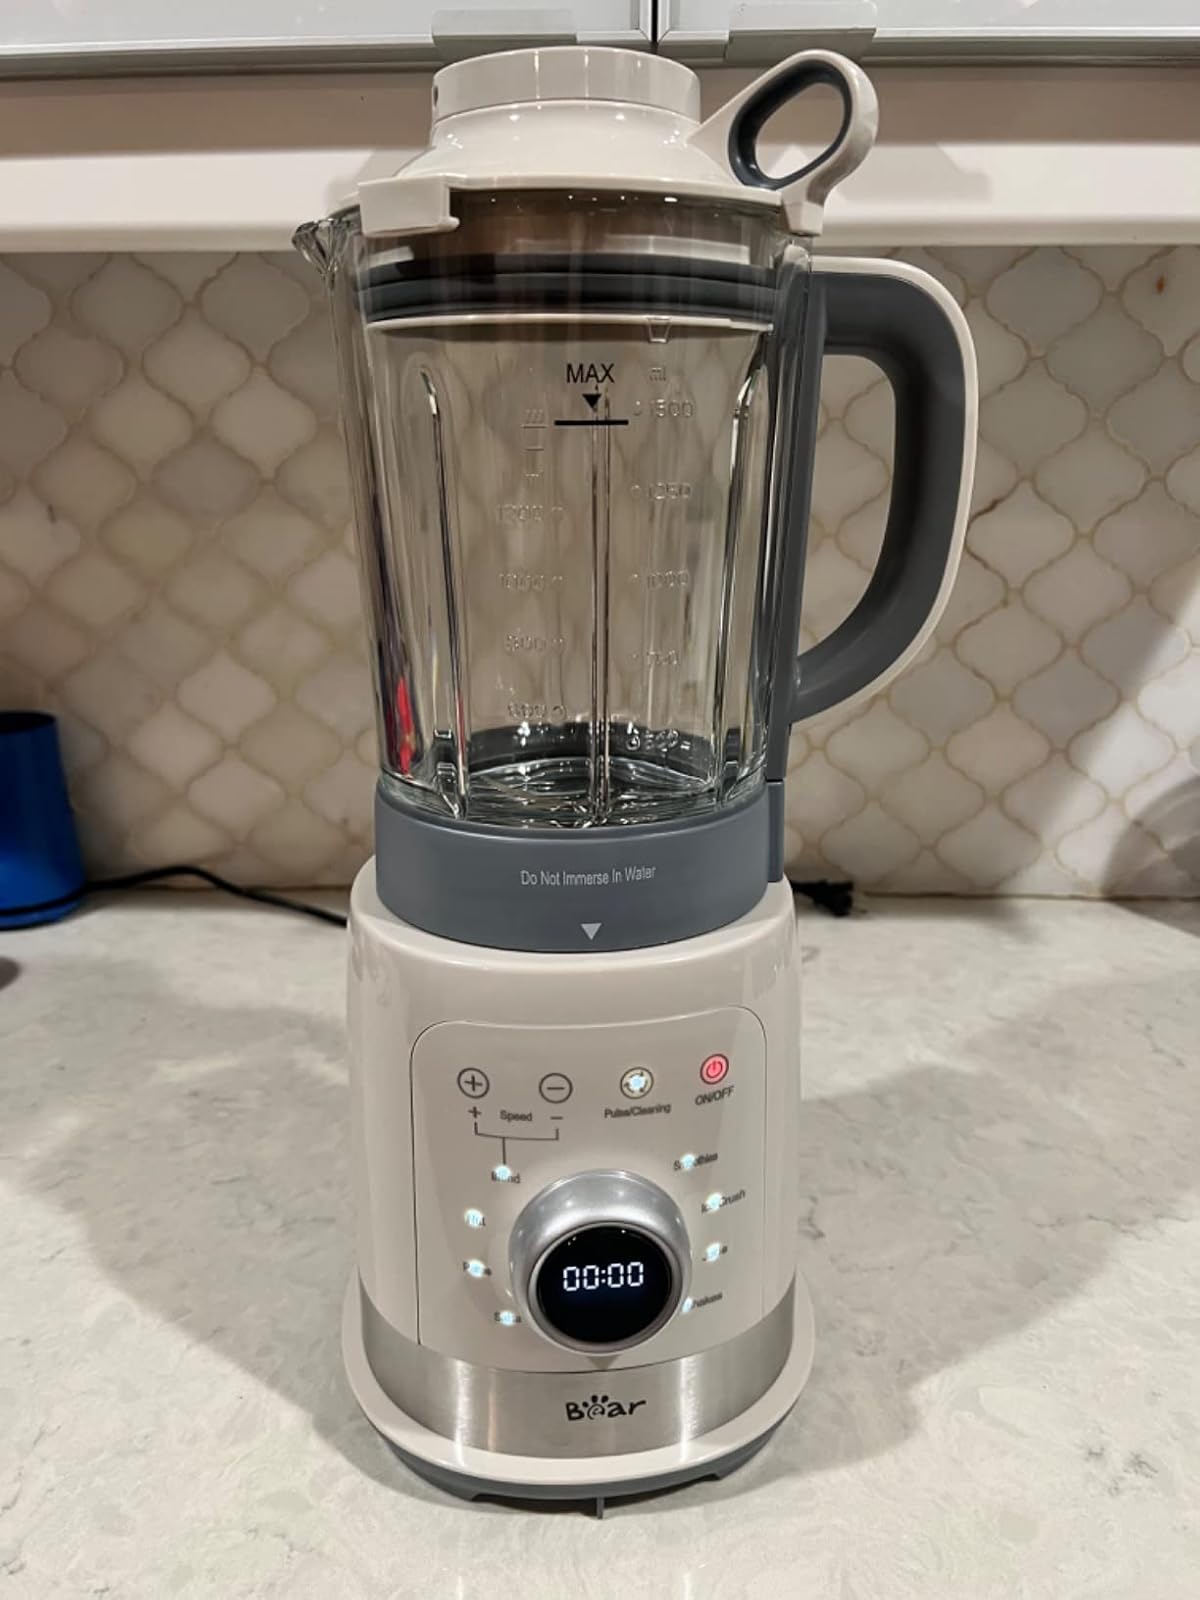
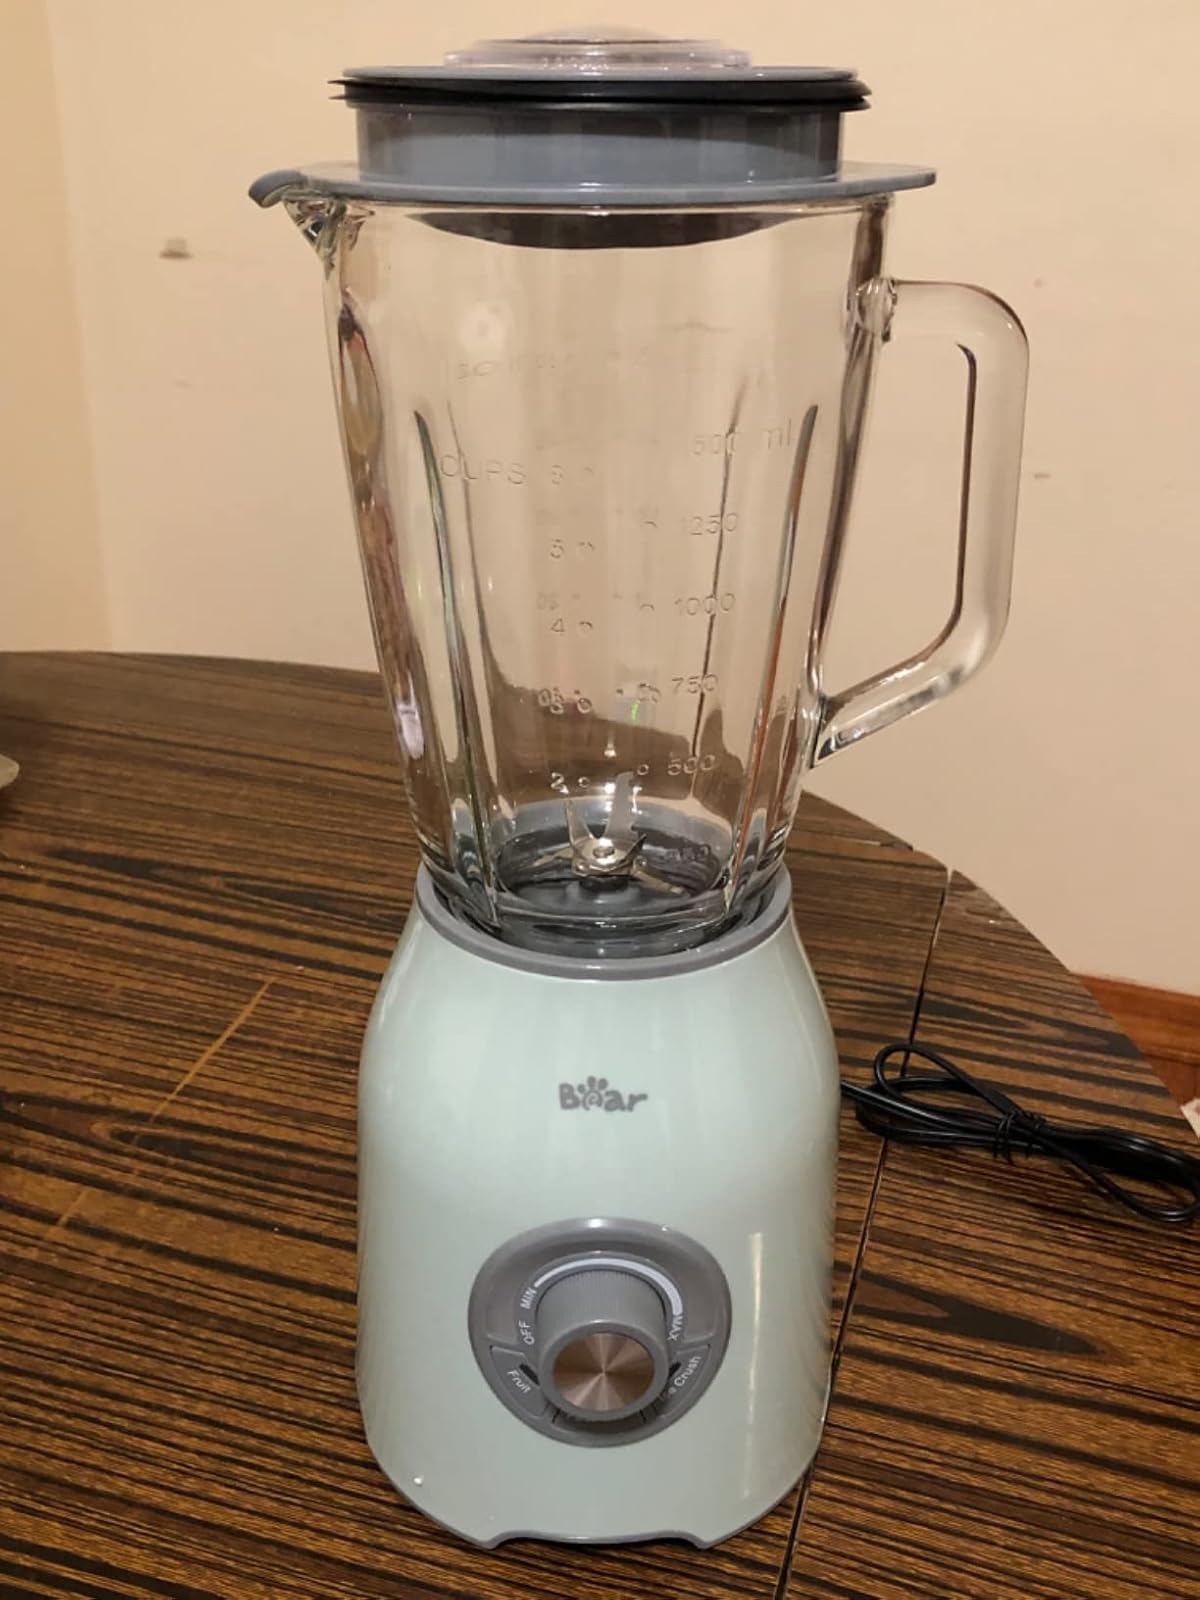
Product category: items_blender
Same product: no